Clinton N'Jie

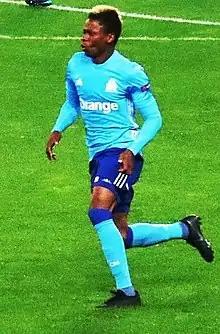
N'Jie with Marseille in 2018

On 31 August 2016, N'Jie returned to Ligue 1, joining Marseille on a season-long loan deal. Marseille had a €7 million option to buy him at the end of the loan, and Georges-Kévin Nkoudou headed to White Hart Lane on a permanent move in the opposite direction. On 11 September, he made his debut as a substitute for William Vainqueur in the 68th minute away to Nice, and he scored his first goal two weeks later to equalise in a 2–1 home win against Nantes.